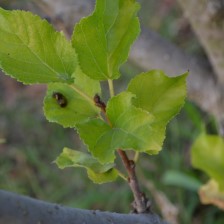
Variety: Kamphaengsaeng42